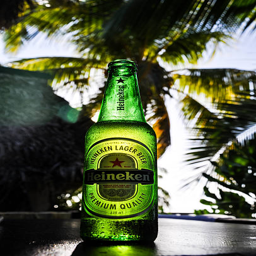
bottle of beer in the sunlight